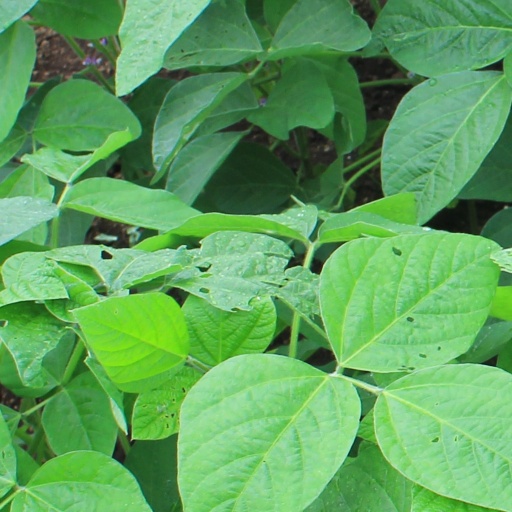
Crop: soybean